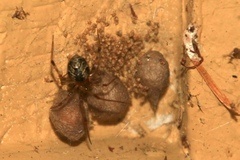
Species: Parasteatoda_tepidariorum